Pipe (fluid conveyance)

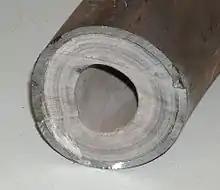
A pipe with limescale buildup, reducing the inner diameter considerably.

The inside of pipes can be cleaned with a tube cleaning process, if they are contaminated with debris or fouling. This depends on the process that the pipe will be used for and the cleanliness needed for the process. In some cases the pipes are cleaned using a displacement device formally known as a Pipeline Inspection Gauge or "pig"; alternately the pipes or tubes may be chemically flushed using specialized solutions that are pumped through. In some cases, where care has been taken in the manufacture, storage, and installation of pipe and tubing, the lines are blown clean with compressed air or nitrogen.